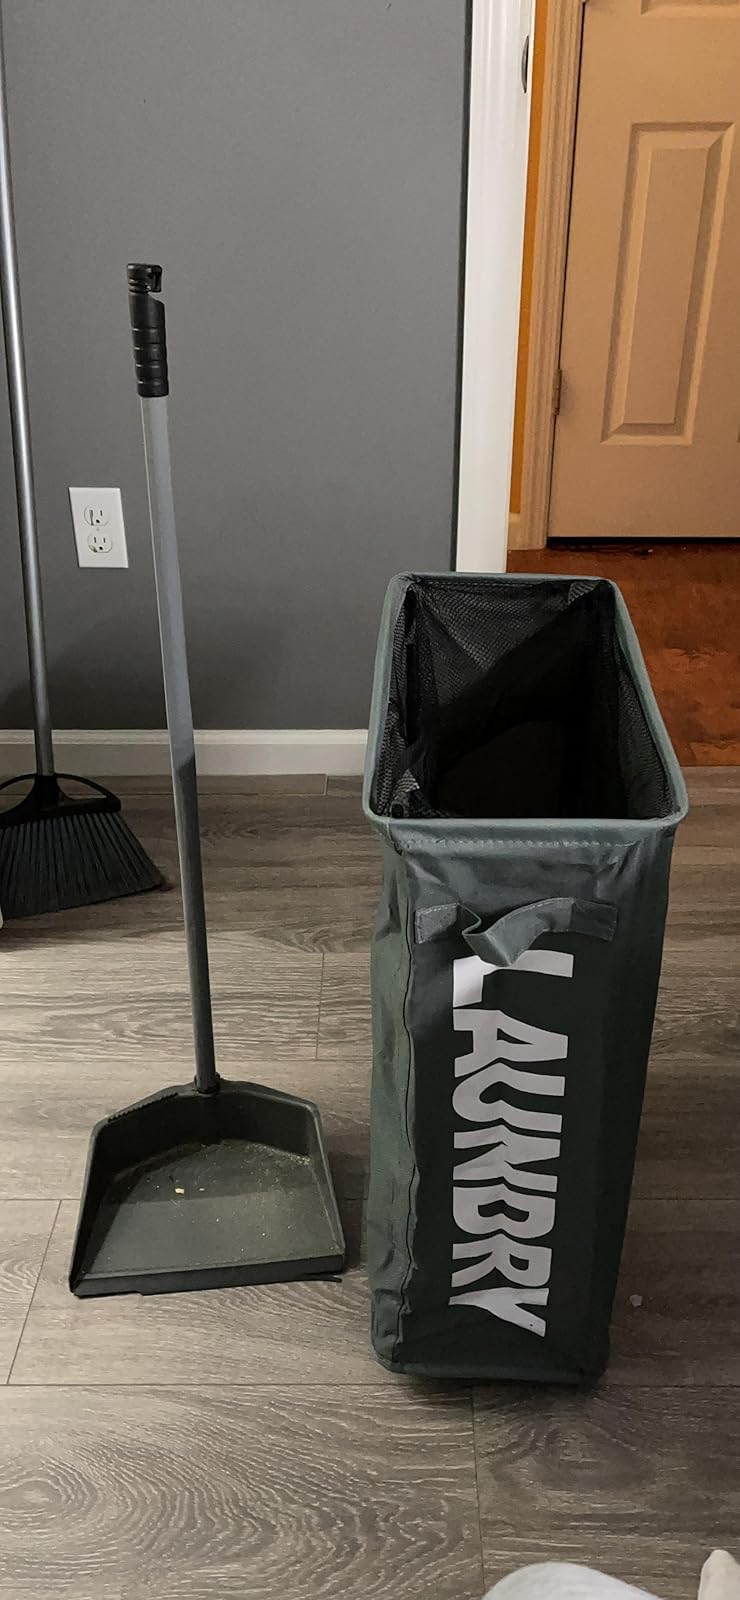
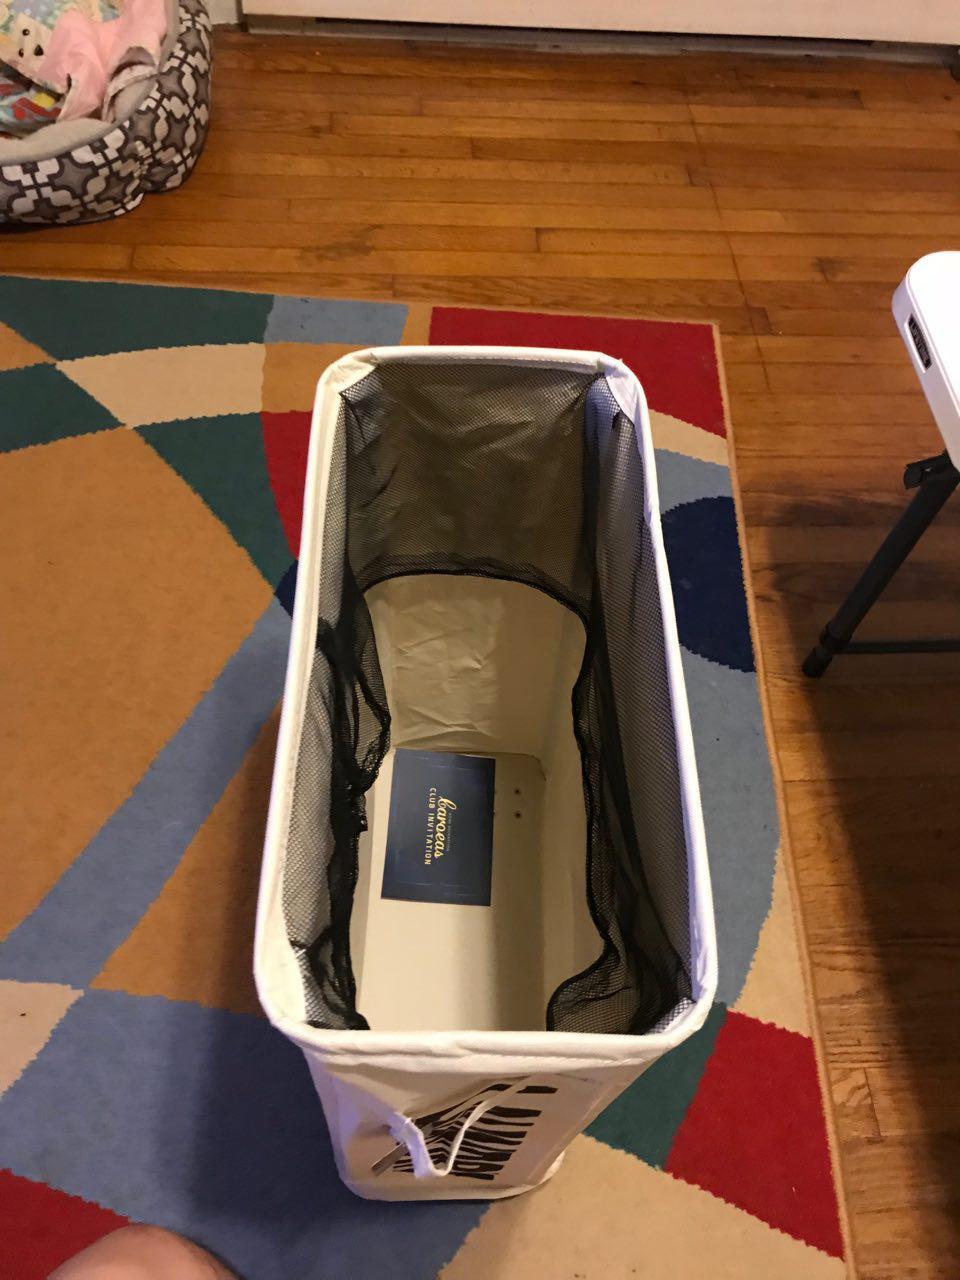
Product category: items_hamper
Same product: no